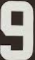
Number: 9